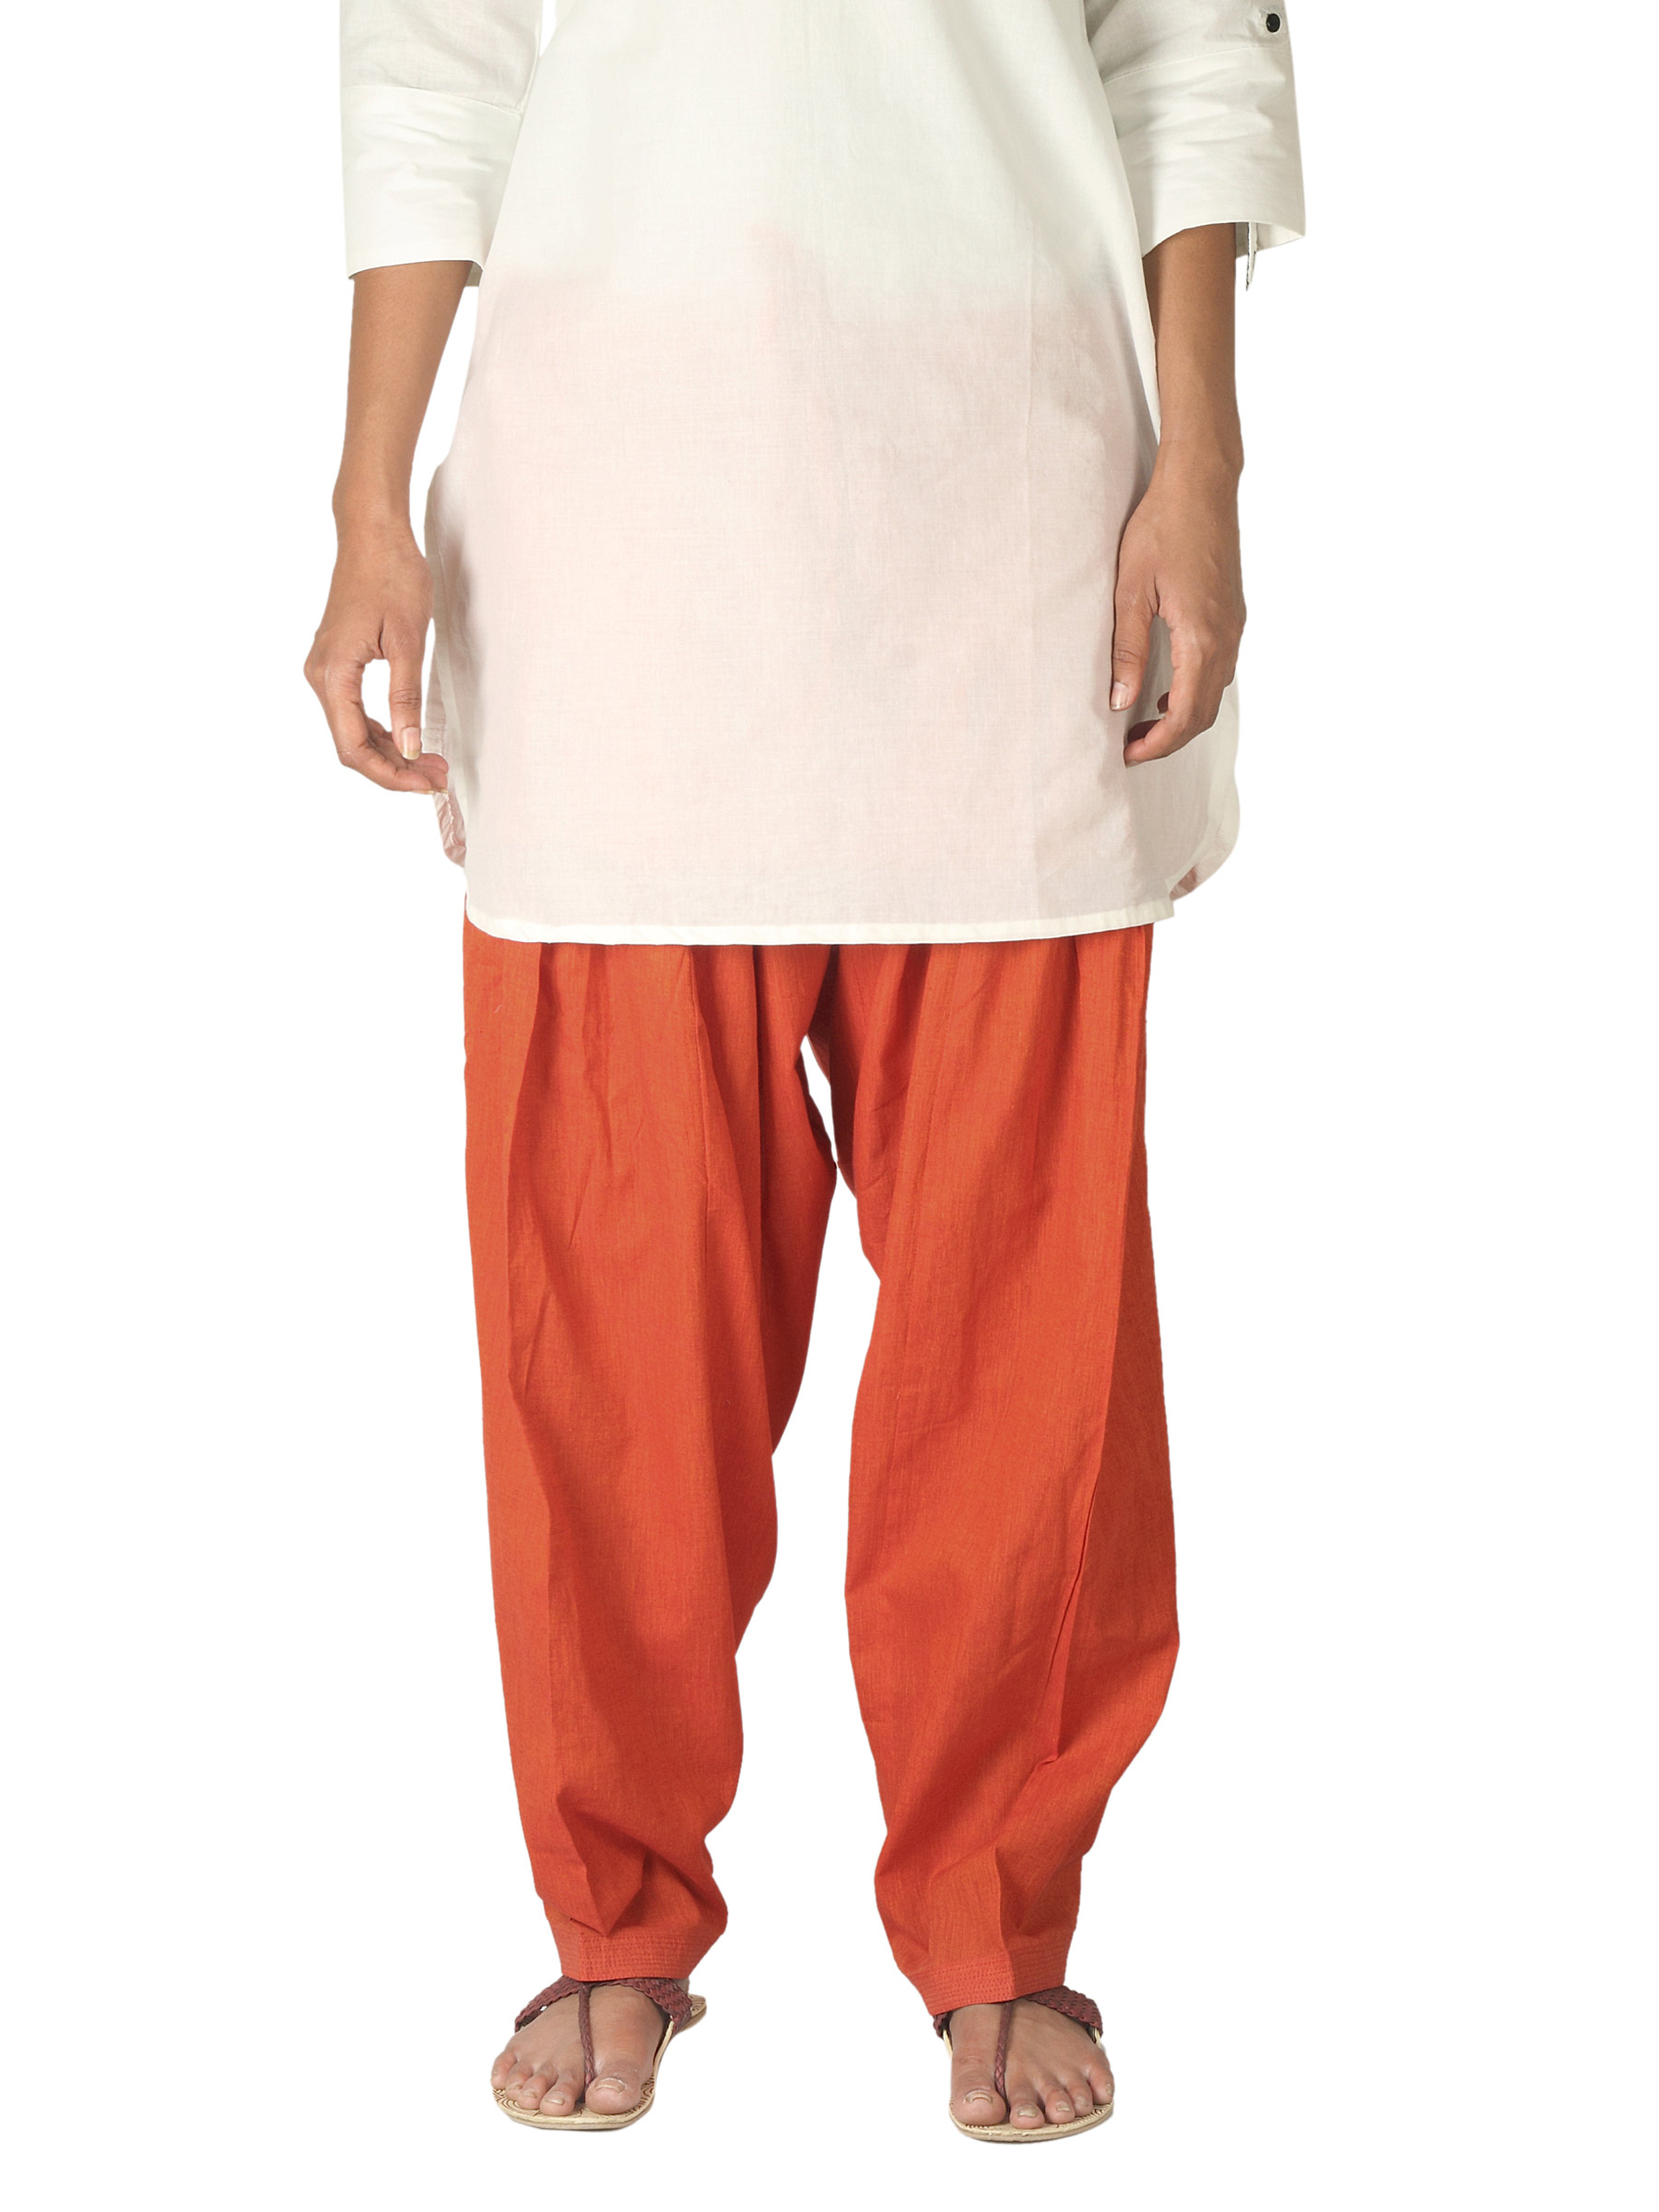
Fabindia Women Orange Salwar
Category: Apparel / Bottomwear / Salwar
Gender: Women
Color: Orange
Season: Summer 2012
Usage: Ethnic